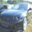
Label: automobile